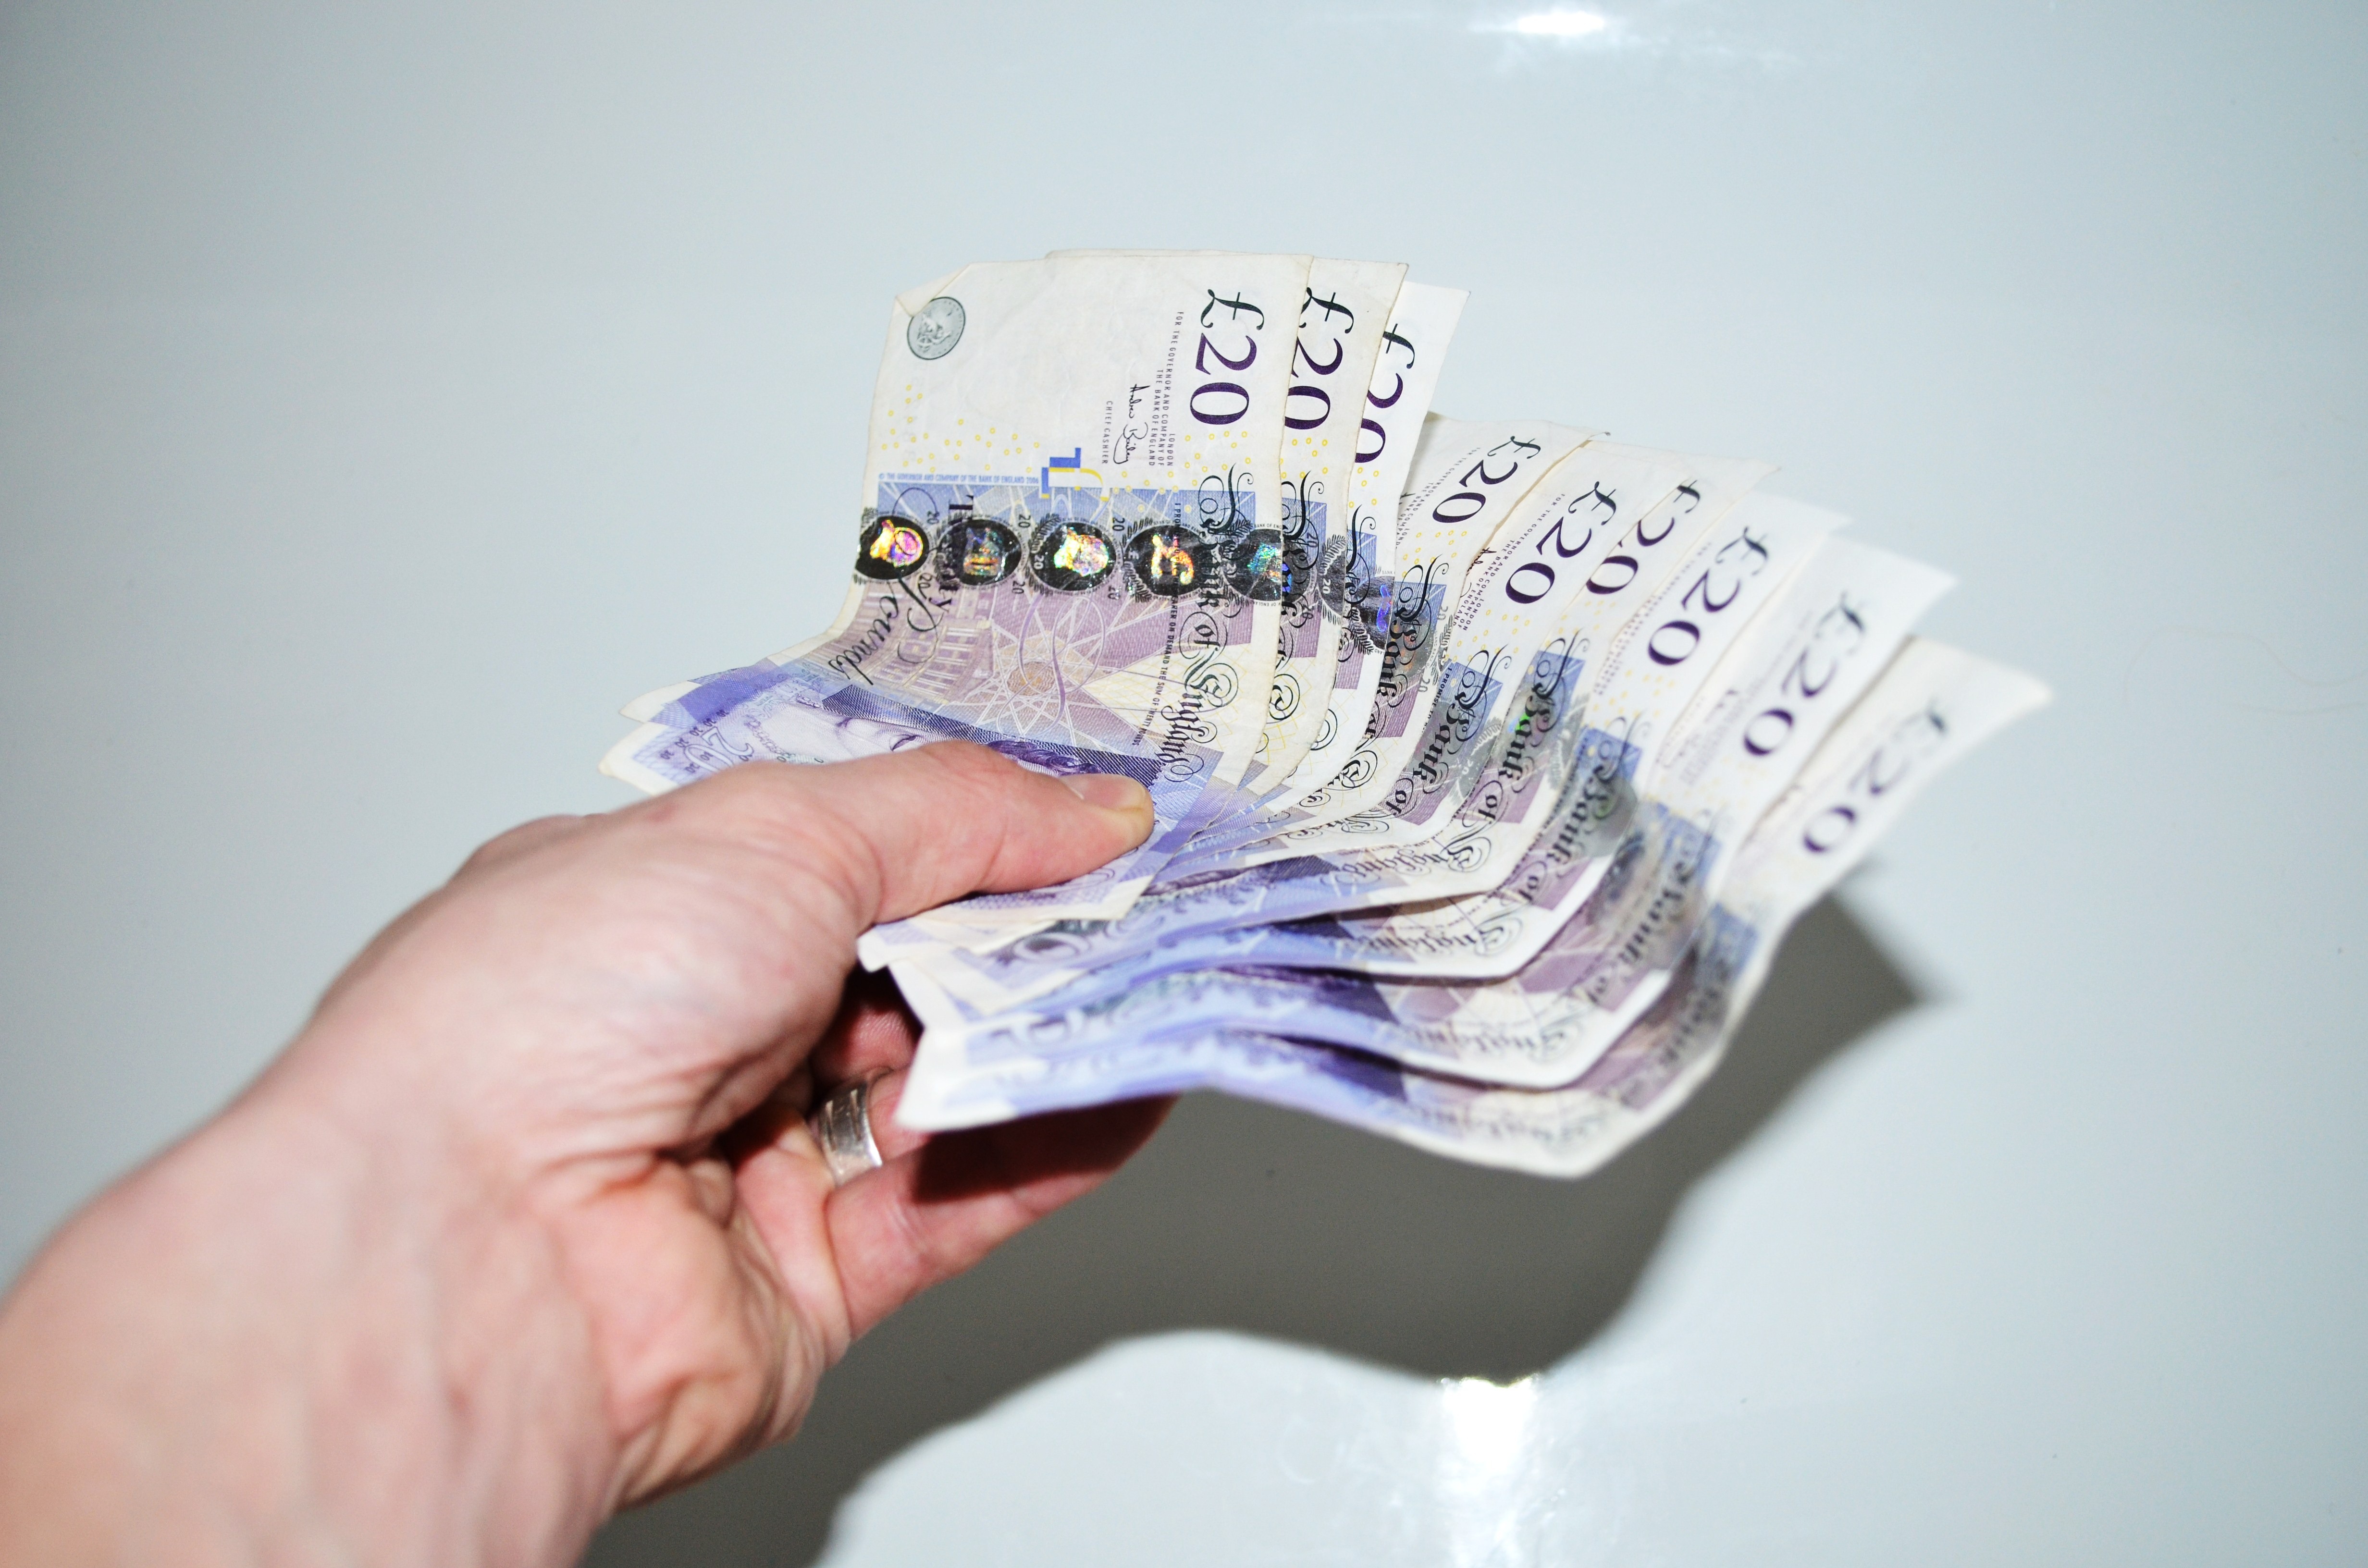
hand, money, blue, business, eyelash, close up, cash, art, background, drawing, britain, united, kingdom, value, force, sum, loan, pounds, twenty